Nate Perry

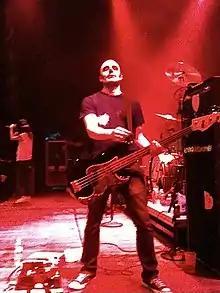
Perry performing live with CSS on Halloween in 2011

Nate Perry is an American rock bass player and songwriter. He grew up in Northern California and has been based in Los Angeles since 1999 where he has performed, toured & recorded with artists including CSS, Manic, Middle Class Rut, Zack Lopez & the Cartel, Jesse Spencer of the Fox show "House", Fractional Importance, Stars Align, and Toadies guitarist Darrel Herbert. Nate currently produces concerts for Live Nation Entertainment.